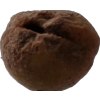
Label: peach